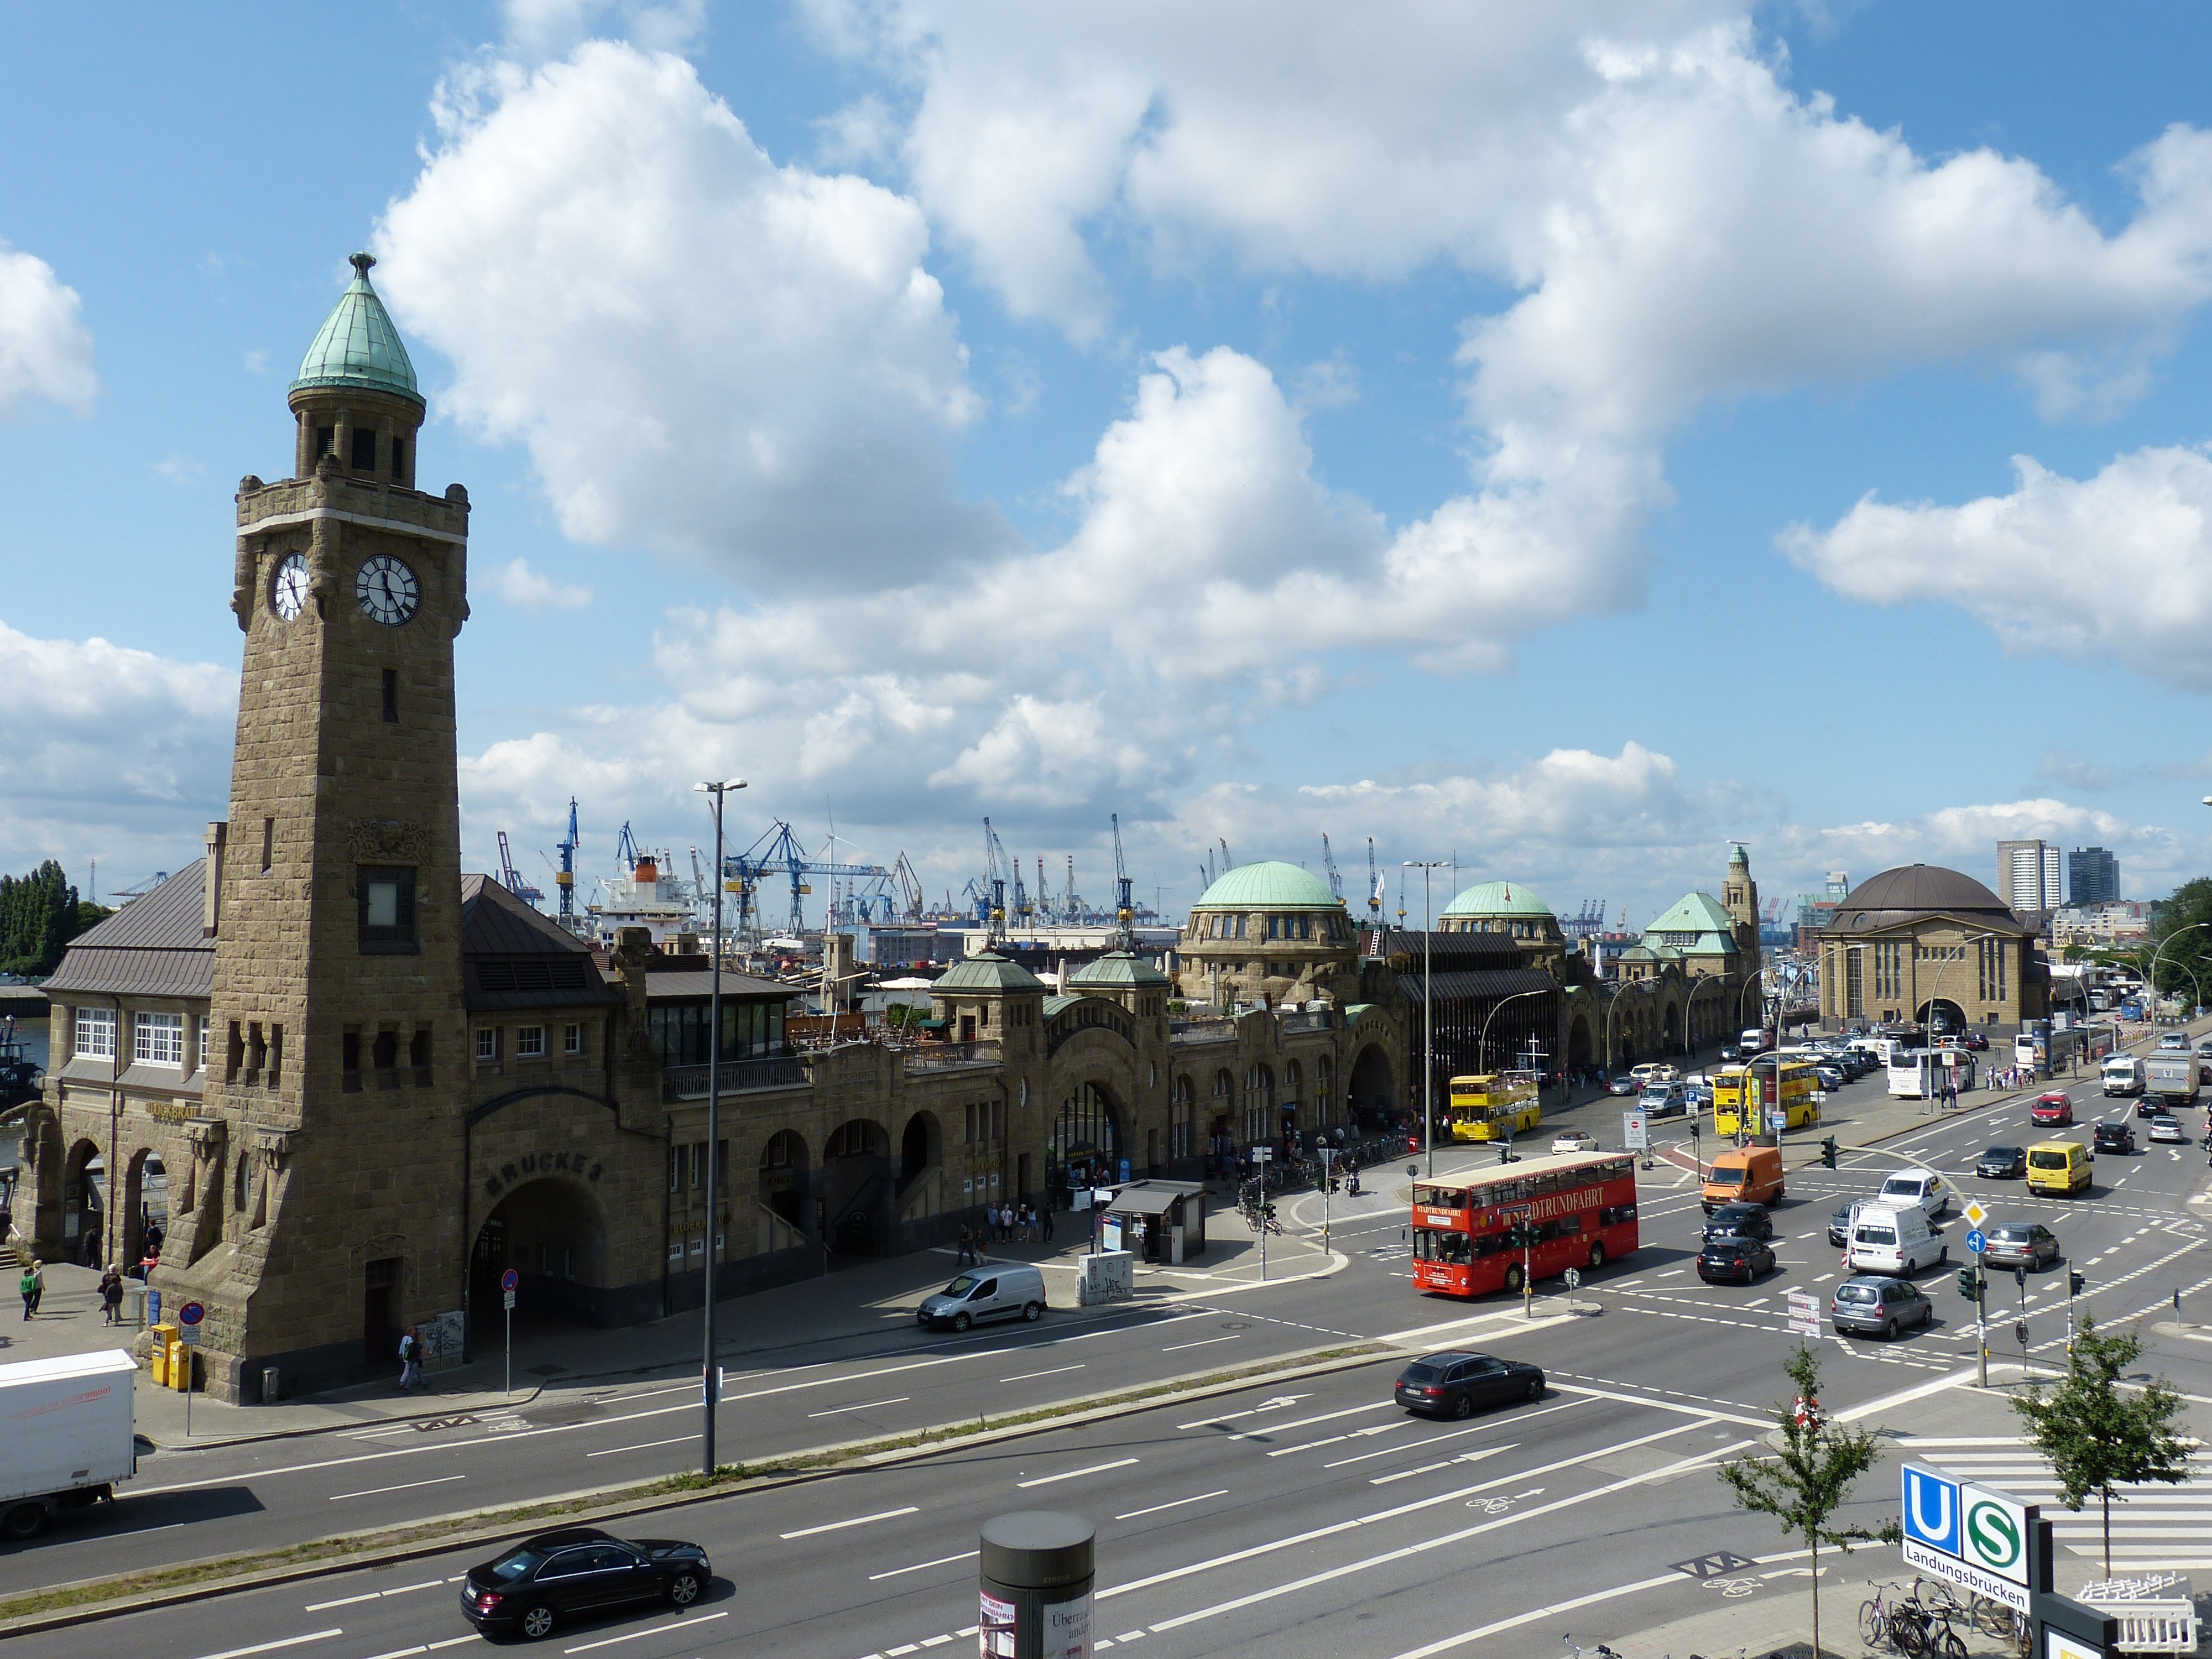
architecture, road, traffic, town, building, city, cityscape, downtown, tower, landmark, port, infrastructure, germany, town square, tourist attraction, historically, hamburg, hanseatic city, landungsbr cken, urban area, human settlement